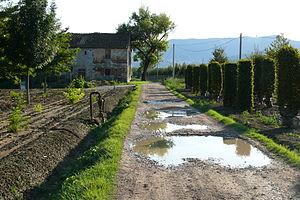
Le podere est, en Italie, l’unité foncière élémentaire d’une société rurale comprenant les structures nécessaires à l'installation et à l'obtention d'un revenu suffisant pour garantir les moyens de subsistance d’une famille paysanne. Le terme italien de podere désigne la quantité de terre cultivable proportionnellement à la potentialité de travail de la famille établie sur l'exploitation.